Cape Corps

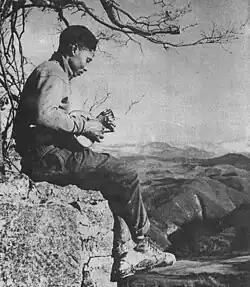
Driver of the Cape Corps assigned to the South African 6th Armoured Division outside Bologna, Italy 1944.

In order to provide additional troops for South Africa's participation in World War II, the "Cape Corps" was reconstituted again on 8 May 1940, partly from the Association of the 1915-1918 Corps.